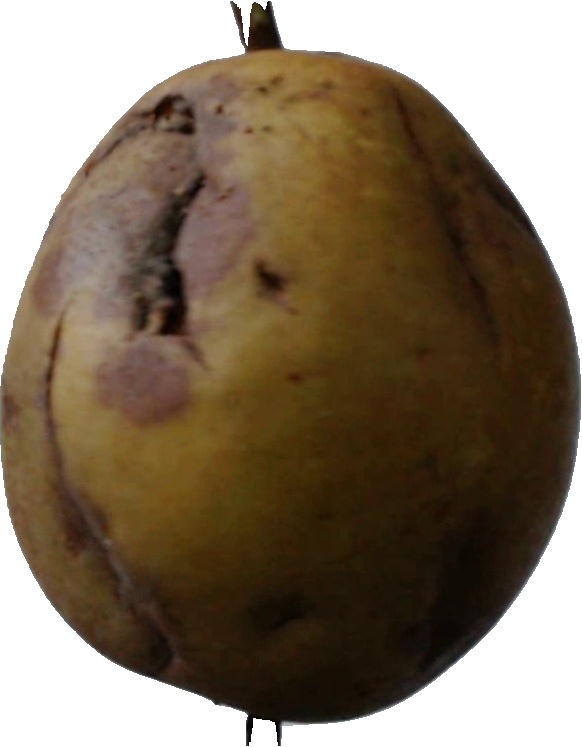
Label: pear_3